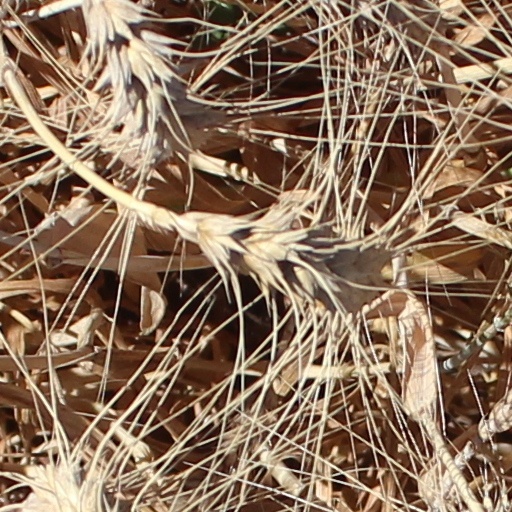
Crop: wheat